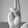
ASL letter: U